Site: brandenburg
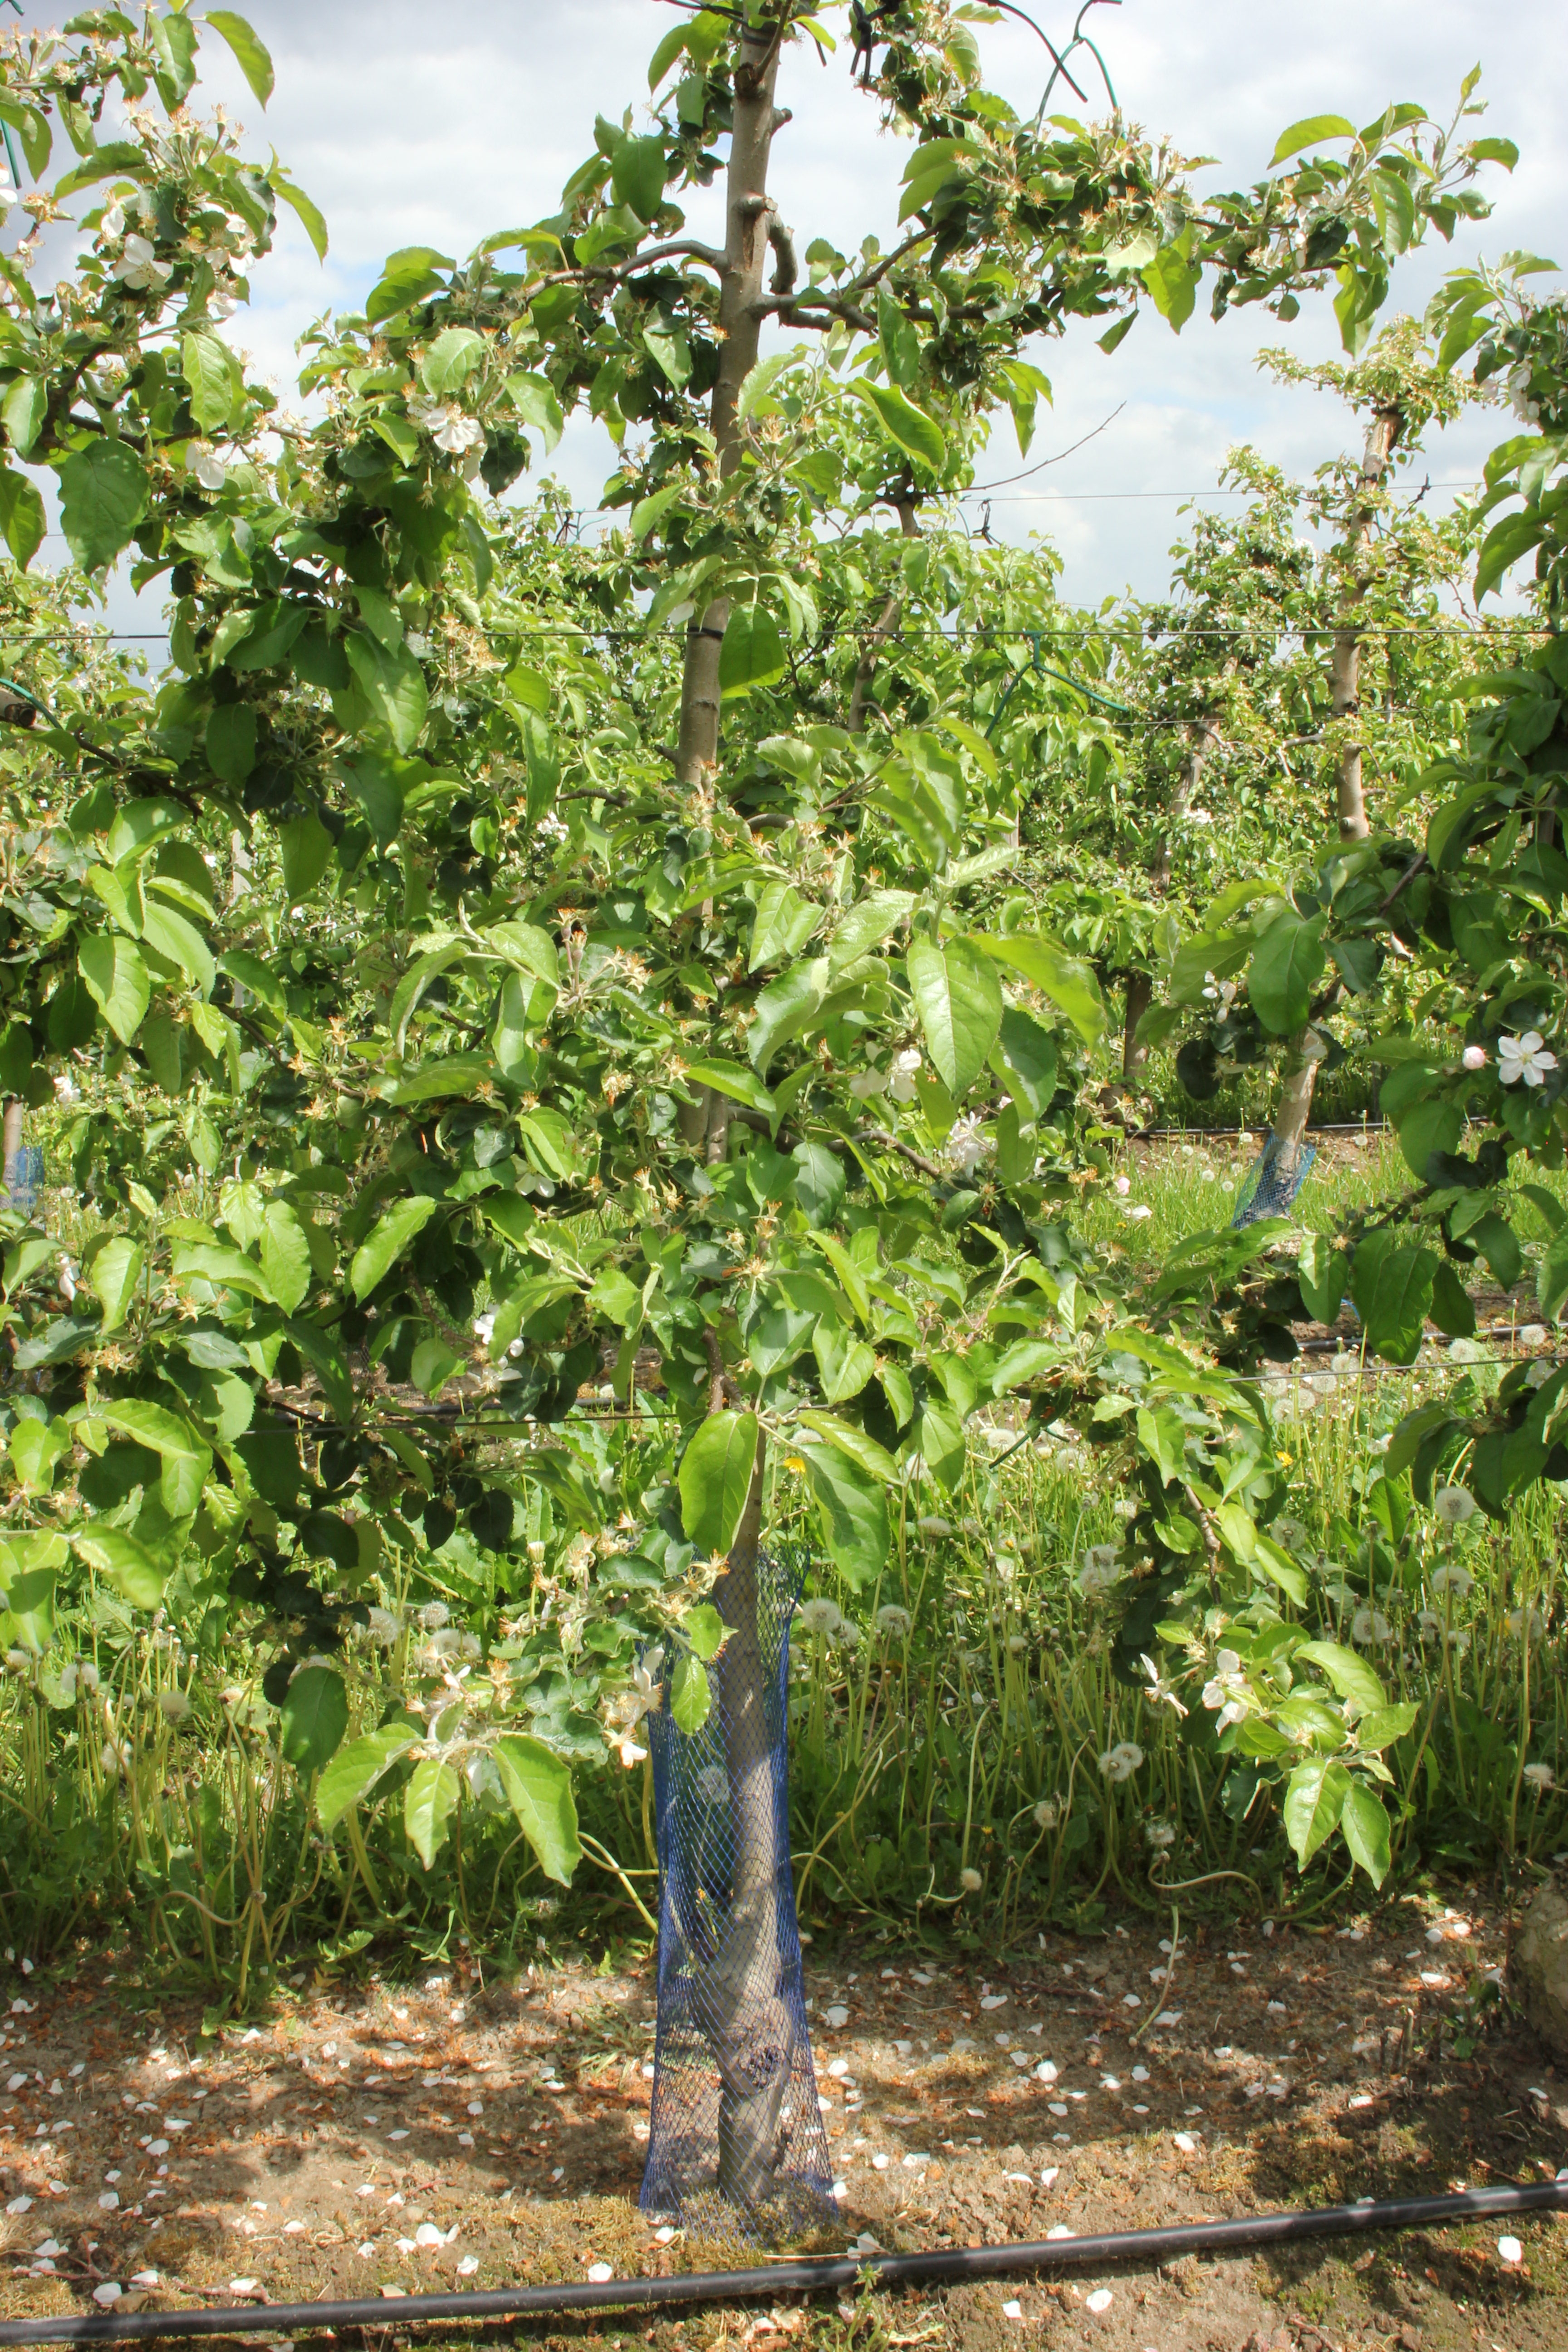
Growth stage (BBCH 67): Flowering